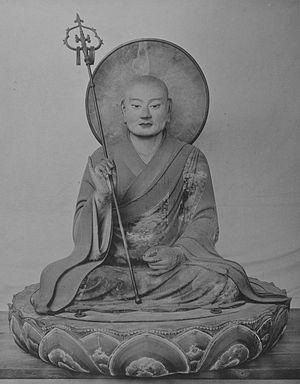
L'introduction du bouddhisme au Japon en provenance du royaume coréen de Baekje au milieu du VIᵉ siècle entraîne une renaissance de la sculpture japonaise. Des moines bouddhistes, des artisans et des lettrés s'installent autour de la capitale dans la province de Yamato et transmettent leurs techniques aux artisans locaux. Tout naturellement, les premières sculptures japonaises des époques Asuka et Hakuhō montrent de fortes influences de l'art continental et se caractérisent d'abord par des yeux en amande, des lèvres en forme de croissant tournées vers le haut et des plis dans les vêtements disposés symétriquement. L'atelier du sculpteur Tori Busshi, fortement influencé par le style des Wei du nord, produit des œuvres qui illustrent ces caractéristiques. La triade de Shaka Nyorai et le Guze Kannon au Hōryū-ji en sont d'excellents exemples. À la fin du VIIᵉ siècle, le bois remplace le bronze et le cuivre. Au début de la dynastie Tang, un plus grand réalisme s'exprime par des formes plus pleines, des fentes longues et étroites pour les yeux, des traits de visage plus doux, des vêtements fluides et embellis avec des ornements tels que des bracelets et des bijoux.
L'époque de Kamakura est l'une des 14 subdivisions traditionnelles de l'histoire du Japon. Cette période, qui commence en 1185 et s'achève en 1333, est placée sous l'autorité politique du shogunat de Kamakura. Elles constitue la première partie du « Moyen Âge » de l'histoire japonaise, qui va jusqu'à la fin du XVIᵉ siècle.
Kaikei était un busshi, actif de 1183 à 1223 d’après les documents subsistants. Il était membre de l’école Kei, nommée ainsi en raison du kanshi kei figurant dans le nom de ses principaux représentants. Kaikei était également appelé Anna-dabutsu ou An Amida Butsu, et son style se nomme An’amiyō. La plupart de ses œuvres ont une hauteur d’environ trois shaku et un grand nombre d’entre elles nous sont parvenues.
Le Tōdai-ji, de son nom complet Kegon-shū daihonzan Tōdai-ji, est un temple bouddhique situé à Nara au Japon. Il est le centre des écoles Kegon et Ritsu, mais toutes les branches du bouddhisme japonais y sont étudiées et le site comprend de nombreux temples et sanctuaires annexes. Dans l’enceinte se trouve la plus grande construction en bois au monde, le Daibutsu-den, qui abrite une statue colossale en bronze du bouddha Vairocana appelée Daibutsu, c'est-à-dire « Grand Bouddha ». Le bâtiment, d’une largeur de huit travées de piliers, est un tiers plus petit que le temple originel qui en comprenait douze.